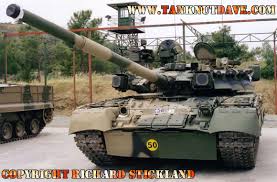
Label: T-80